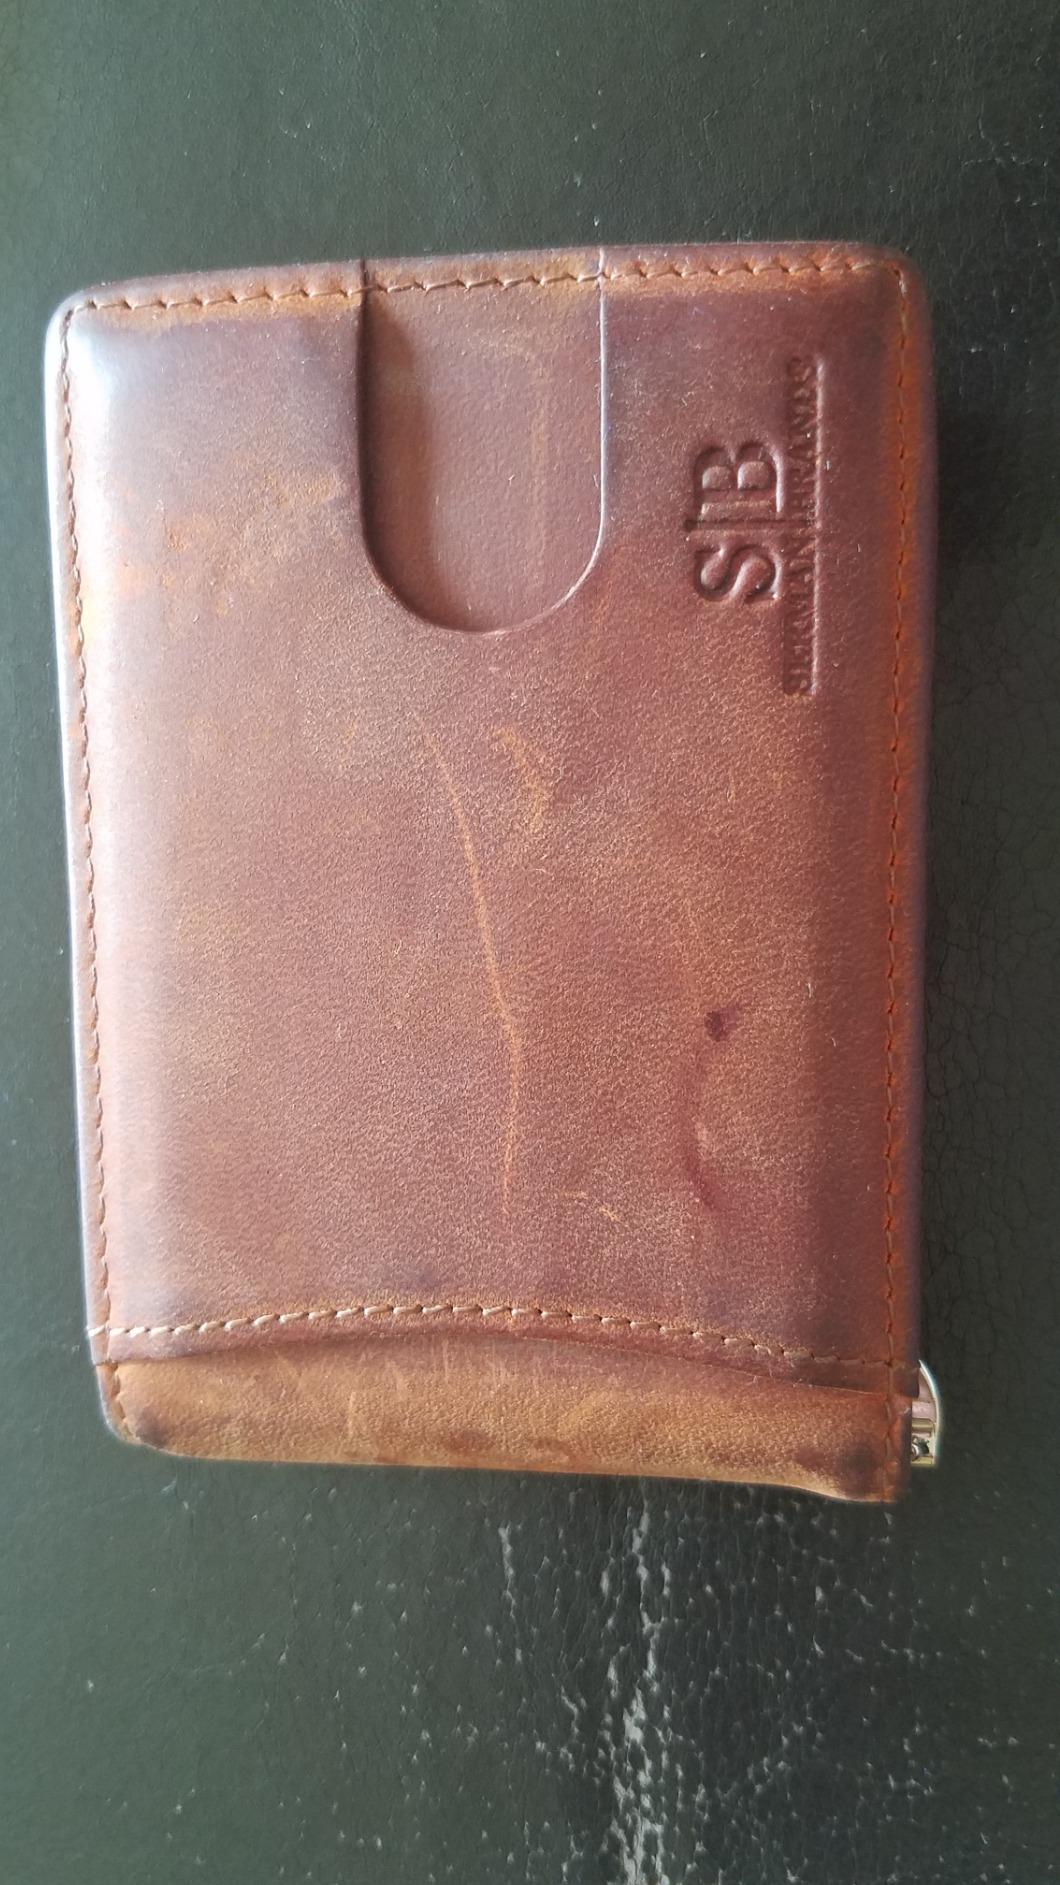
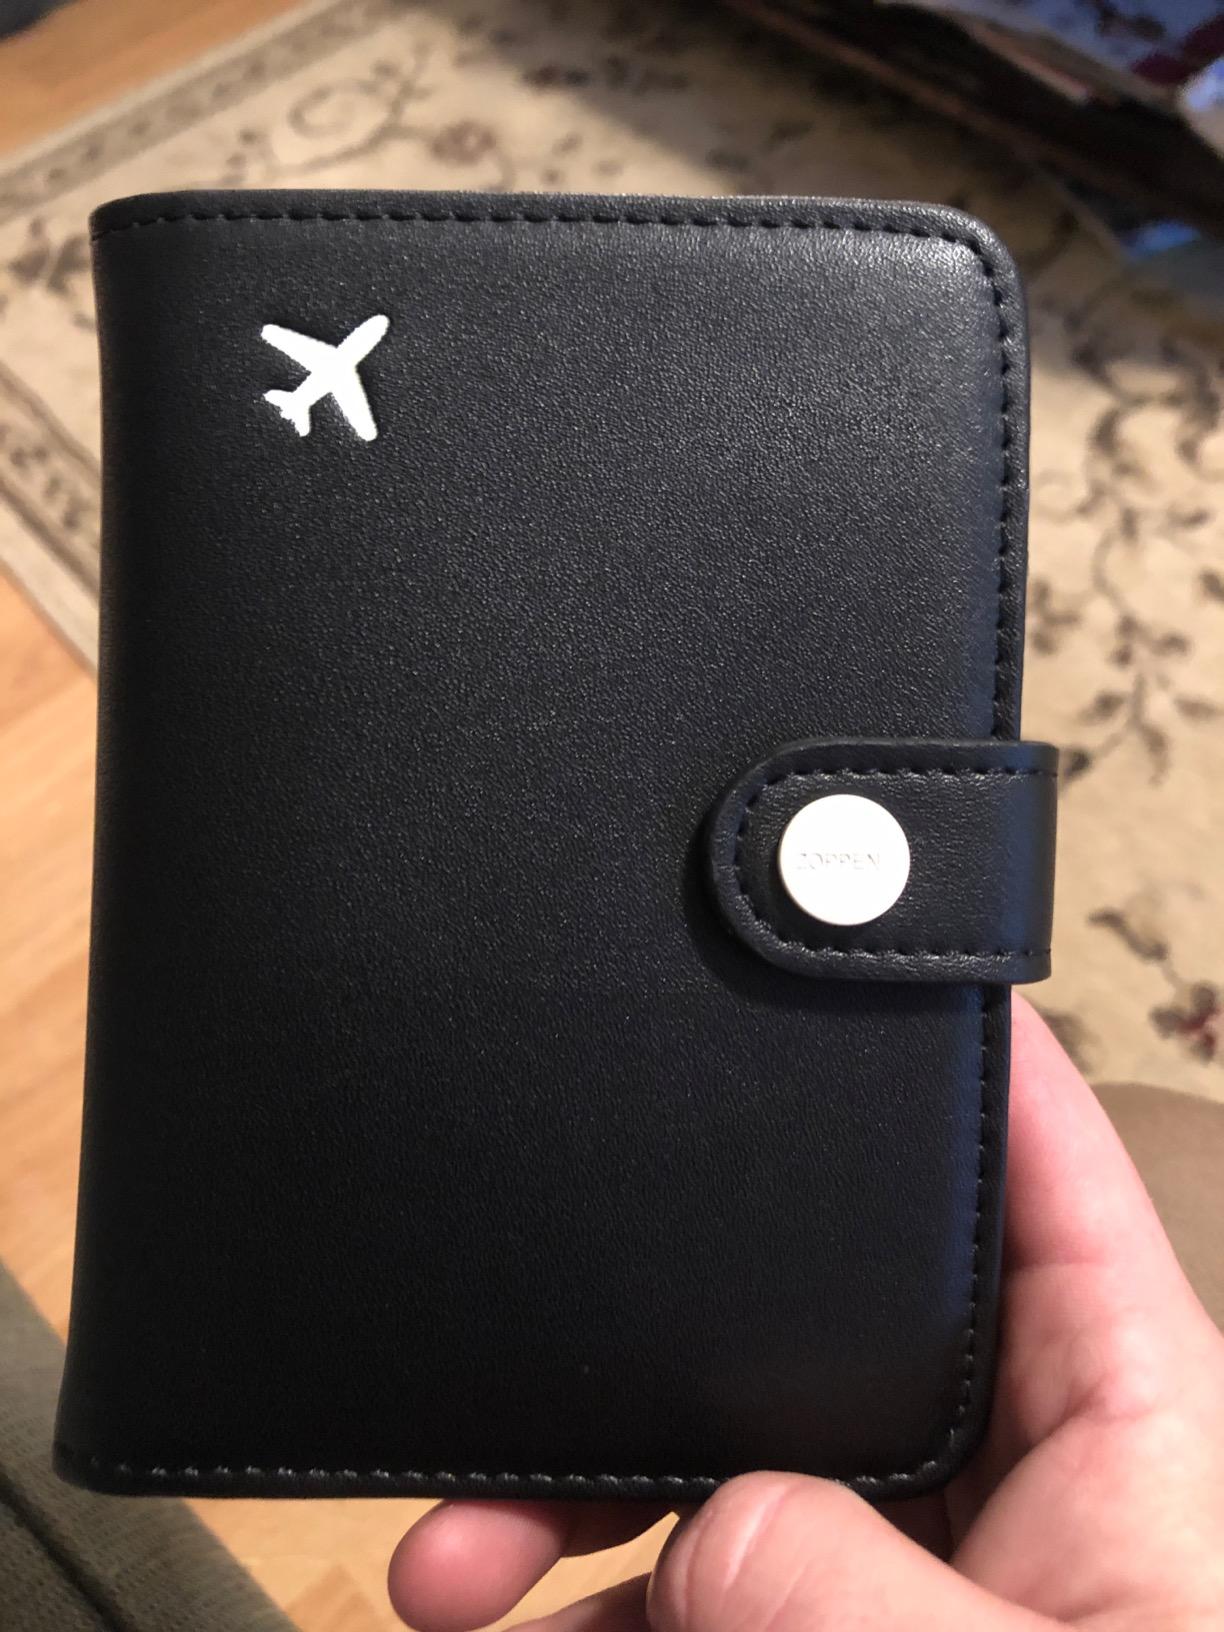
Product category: accessories_wallet
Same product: no